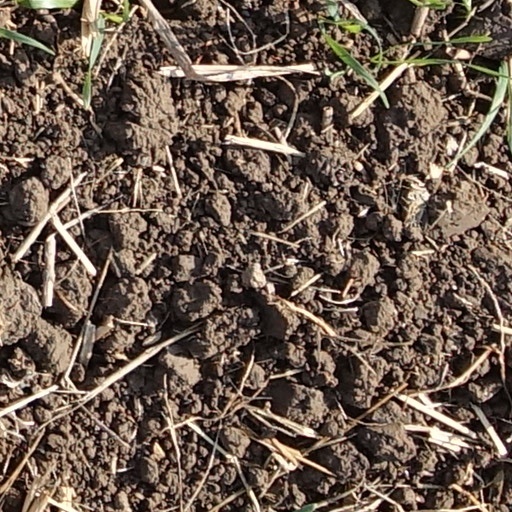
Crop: wheat